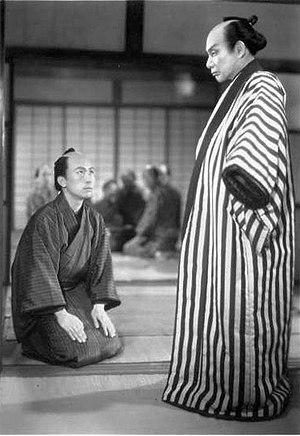
Trois générations de Danjurō est un film japonais réalisé par Kenji Mizoguchi, sorti en 1944.